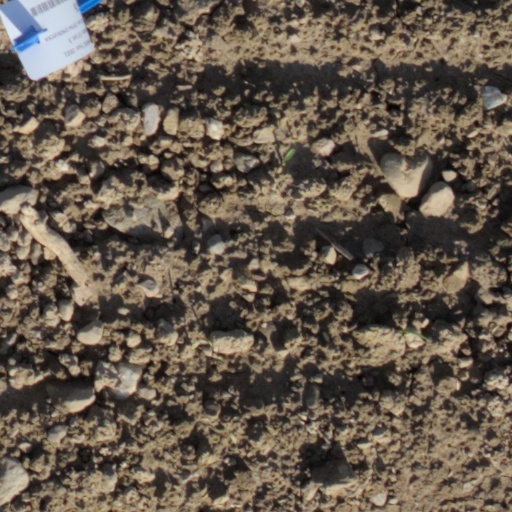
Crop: wheat